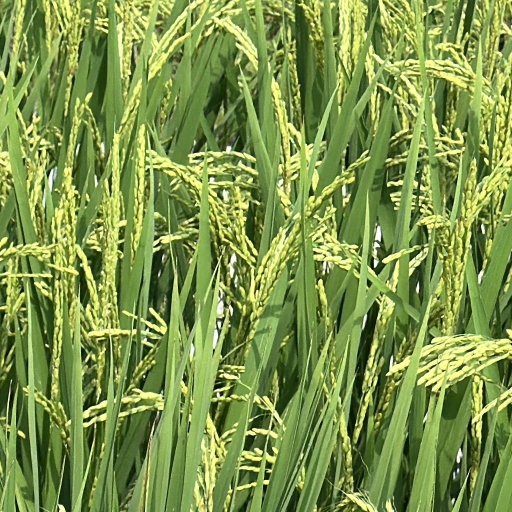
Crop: rice